Abgineh Museum of Tehran

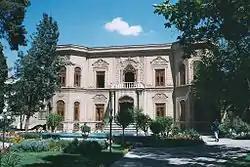
Glassware and Ceramic Museum of Iran

The Glassware and Ceramic Museum of Iran ("Muze-ye Abgineh va Sofalineh-ye Irān") or simply Abgineh Museum ("Muze-ye Abgineh") is located at 30 Tir Street (formerly known as Ghavam Al Saltaneh Street), in Tehran, Iran. It was the private residence of longtime Prime Minister Ahmad Qavam from 1921 until 1951. The complex was also the Embassy of Egypt for seven years.